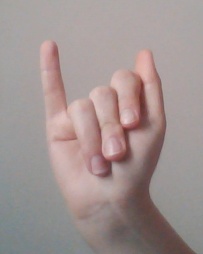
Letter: meem